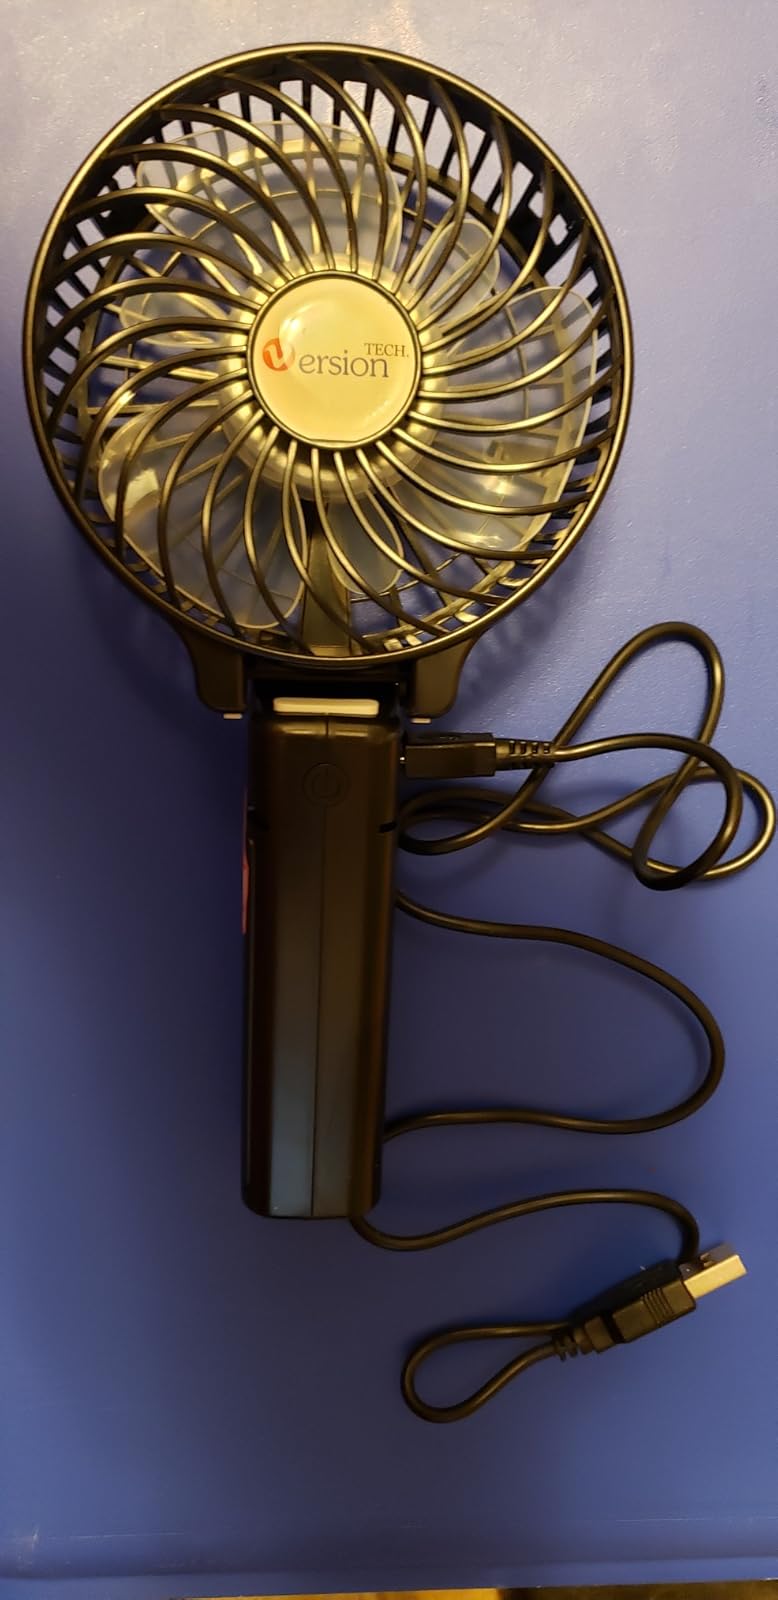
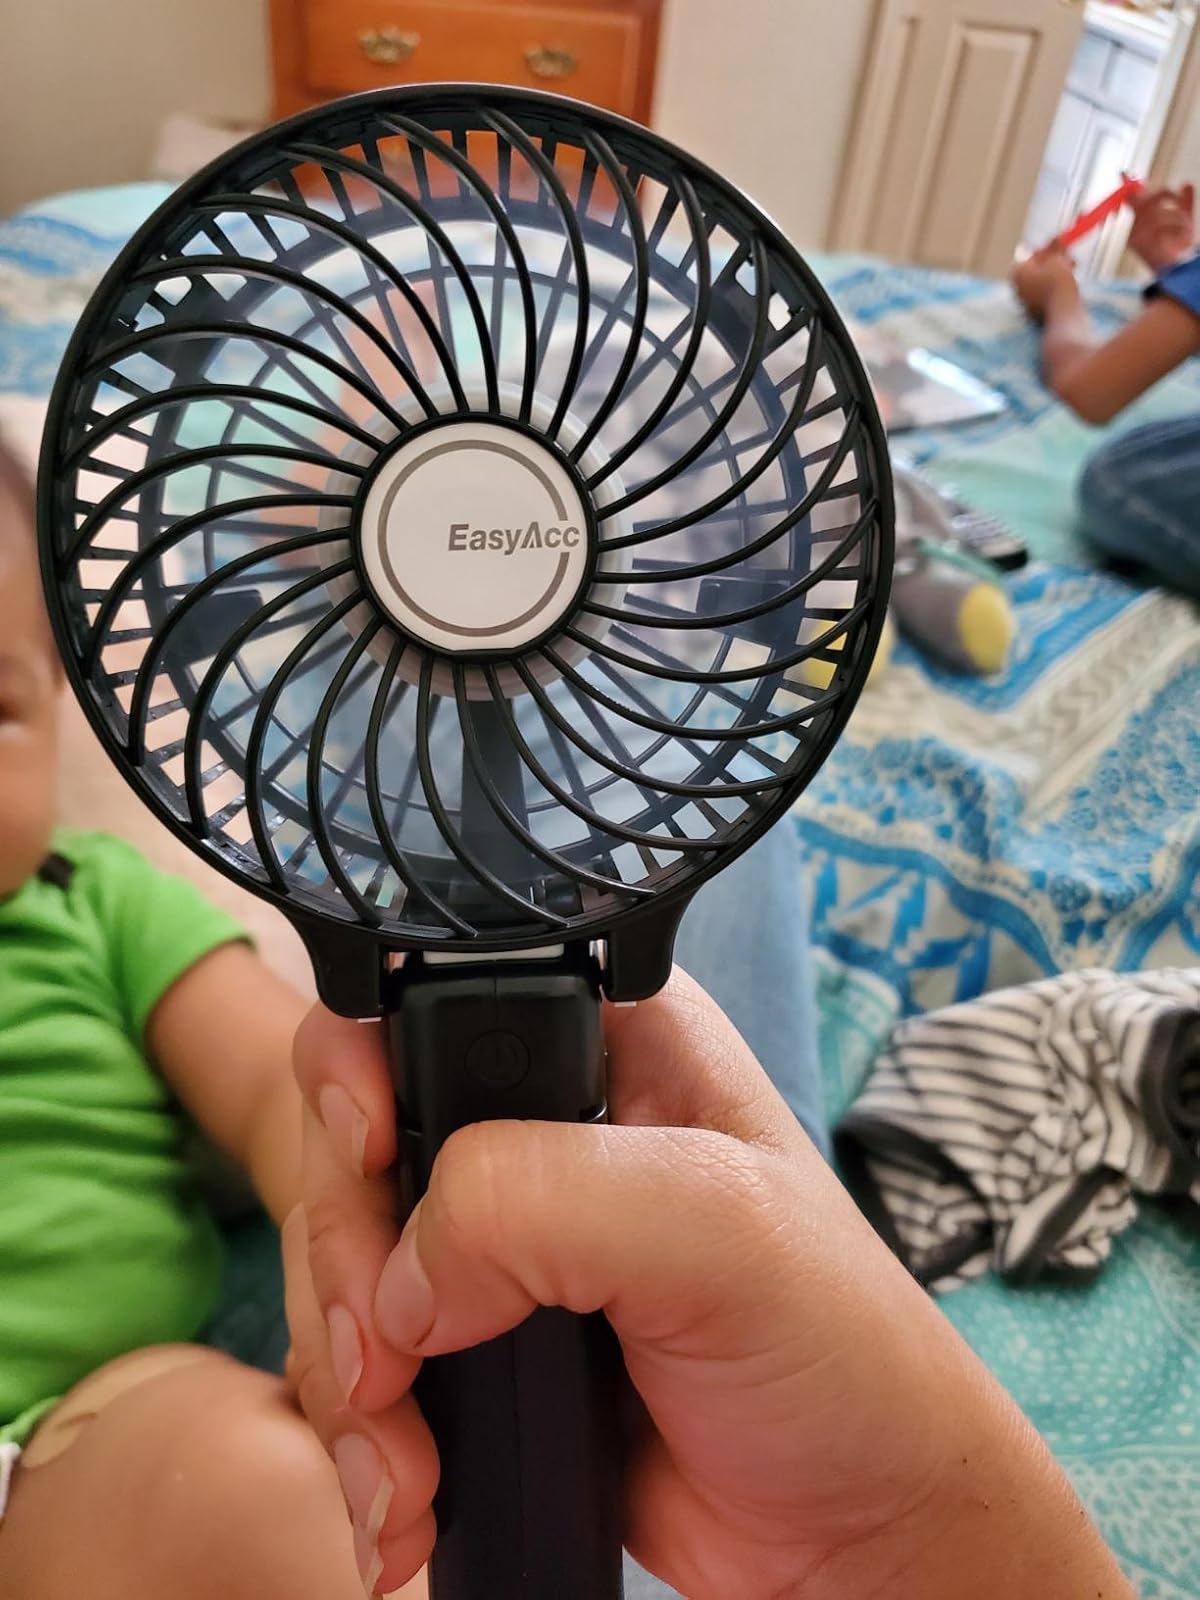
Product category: fan
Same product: no